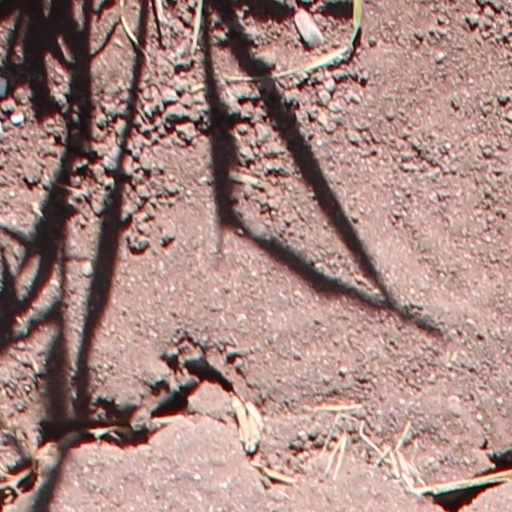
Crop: wheat